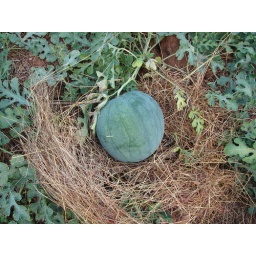
Watermelon plant at our farm house in Sakhaloli near Dapoli